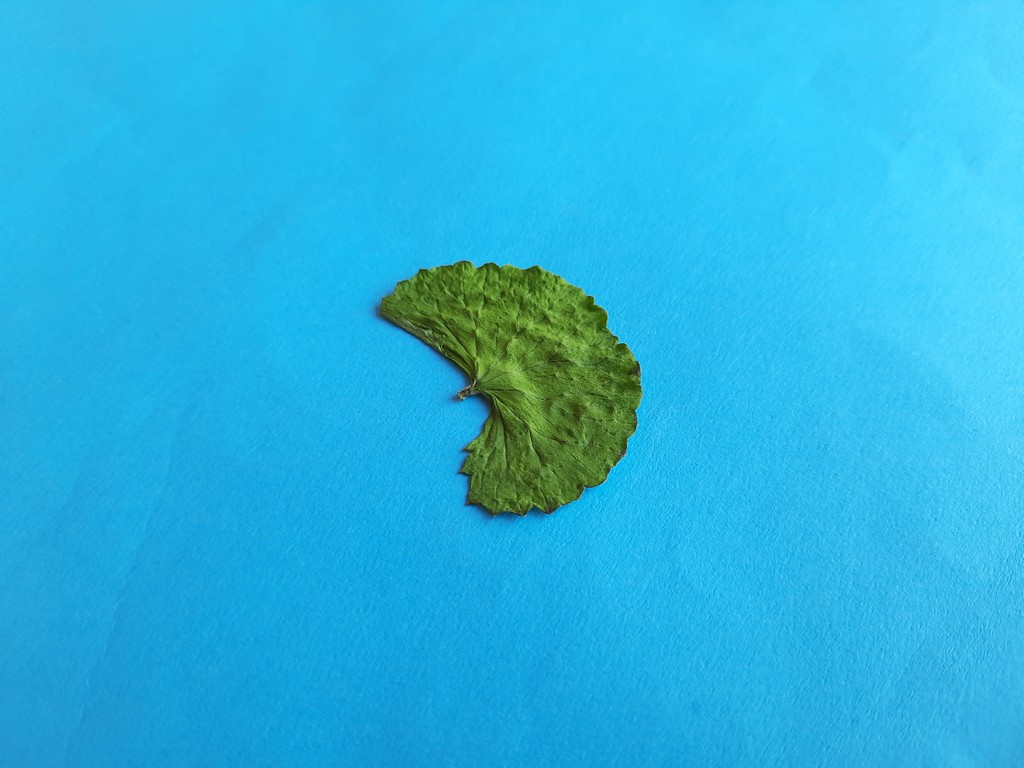
Label: Dried